Formia–Gaeta railway station

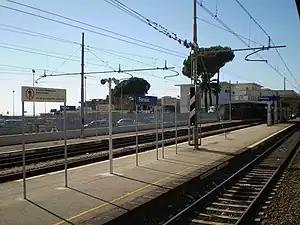
Formia-Gaeta railway station

Formia–Gaeta railway station, previously named Formia railway station, serves the cities and "comunes" of Formia and Gaeta, in the region of Lazio, central Italy.